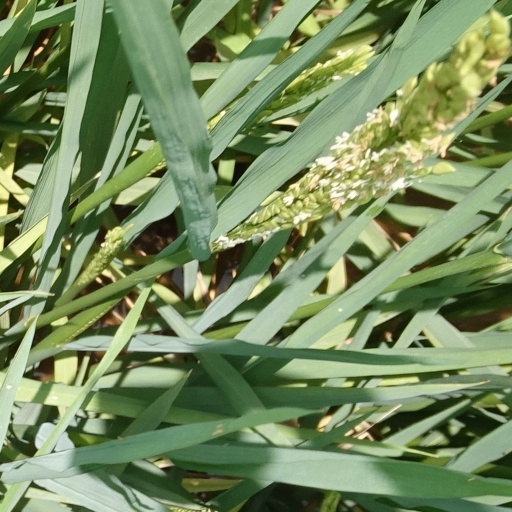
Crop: rice